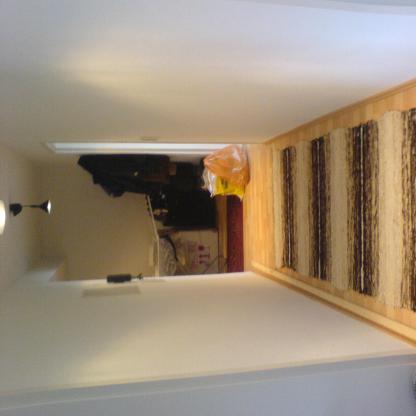
Scene: Indoor